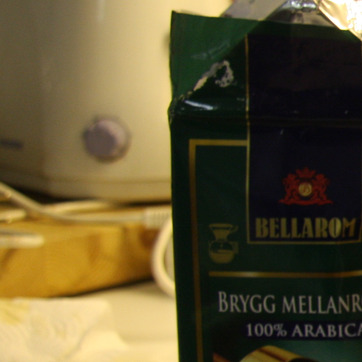
Material: paper